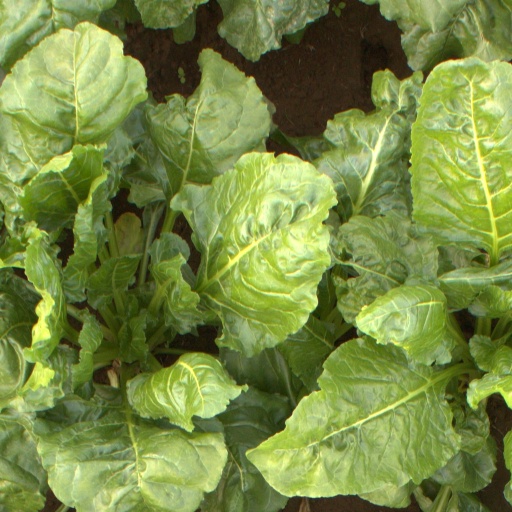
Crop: sugar beet